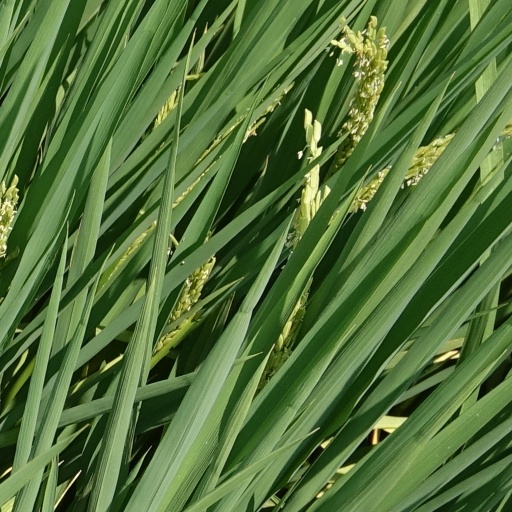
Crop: rice